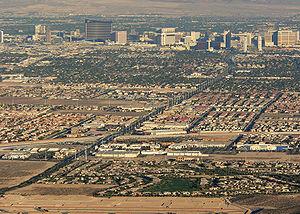
Spring Valley est une ville non incorporée du comté de Clark, au Nevada, États-Unis, située à quelques kilomètres à l'ouest de Las Vegas Strip. La population du secteur est estimée à 178 395 habitants, sur une superficie de 86,4 km².